Alan Simpson (American politician)

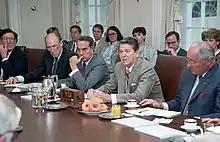
Simpson (second from left) in a Cabinet Room meeting with President Ronald Reagan, Bob Michel and Bob Dole, 1985

Simpson was elected to the United States Senate on November 7, 1978, but was appointed to the post early on January 1, 1979, following the resignation of Clifford Hansen, who had succeeded Milward Simpson, Alan Simpson's father, in the seat. From 1985 to 1995, Simpson was the Republican whip, assisting Republican leader of the United States Senate Bob Dole of Kansas. He was chairman of the United States Senate Committee on Veterans' Affairs from 1981 to 1985 and again from 1995 to 1997 when Republicans regained control of the Senate. He also chaired the Immigration and Refugee Subcommittee of Judiciary, Nuclear Regulation Subcommittee, Social Security Subcommittee, and Committee on Aging.